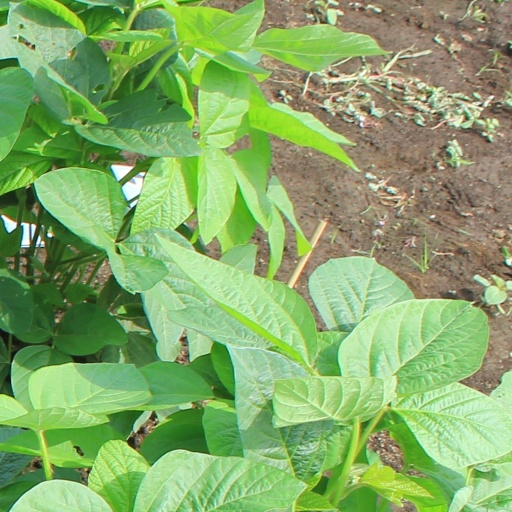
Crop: soybean